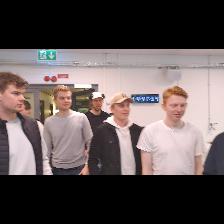
Label: Human